Allegheny Uprising

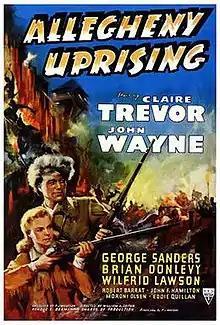
one-sheet poster for the film

Allegheny Uprising (released in the UK as The First Rebel) is a 1939 American Adventure Western film directed by William A. Seiter and starring Claire Trevor and John Wayne. Based on the 1937 novel "The First Rebel" by Neil H. Swanson, with a screenplay by the film's producer, P. J. Wolfson, the film is loosely based on the historical event known as the Black Boys Rebellion, which took place in 1765 after the conclusion of the French and Indian War. It was produced by RKO Pictures.